Golden Bust of Marcus Aurelius

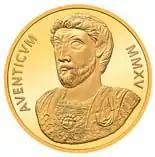
Commemorative coin issued by Swissmint in 2015 for the 2,000th anniversary of Avenches

A copy of the bust was presented to Benito Mussolini by the head of the Department of Public Education in 1941 to thank him for his donations to the Vaud Cantonal Library. The gift was also made on behalf of the Council of State of Vaud and the Federal Council, in recognition of "the economic services that Mussolini [had just] rendered to Switzerland".